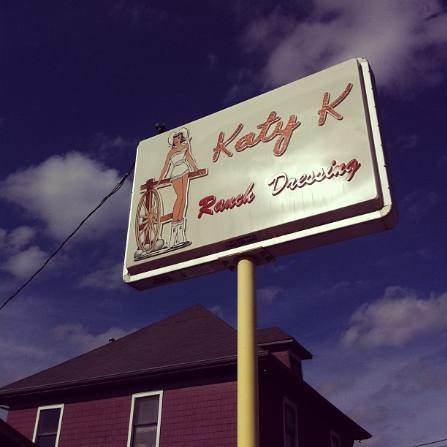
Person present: No